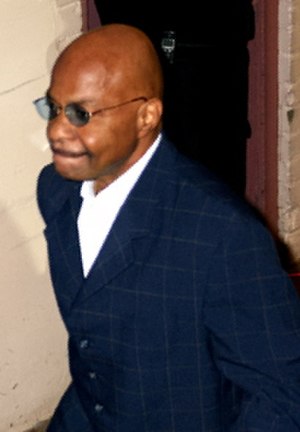
Theodore Long
Theodore Robert Long. Han gav sit debut i 1988 og har siden været amerikansk professionel dommer, træner og General Manager.